Pocket pistol

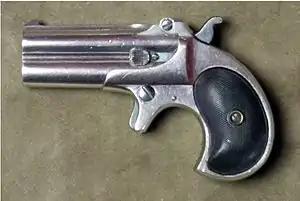
Original Remington Model 95 derringer

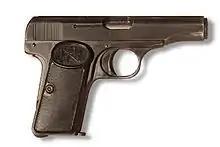
FN Model 1910

The original 19th-century vest-sized pocket pistol was the Philadelphia Deringer. The advent of the metallic cartridge gave us the classic double barrel .41 Rimfire Remington Model 95 which achieved such widespread popularity, that it has completely overshadowed all other designs, becoming synonymous with the word "Derringer". The Remington double-barrel derringer design is still being manufactured (150 years after they were first introduced) by American Derringer, Bond Arms, and Cobra Arms, all of whom manufacture derringers in a variety of calibers from .22 long rifle to .45 Long Colt & .410 bore.